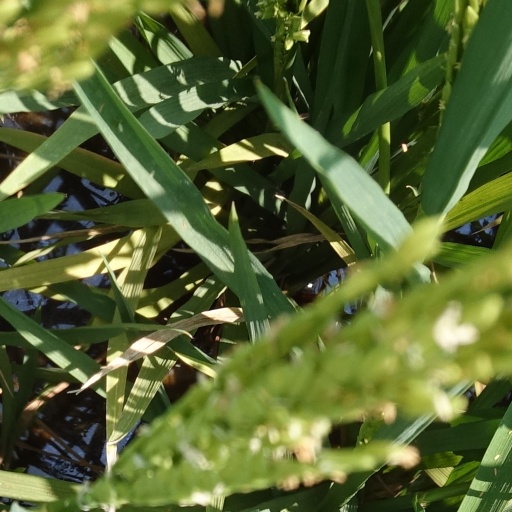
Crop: rice